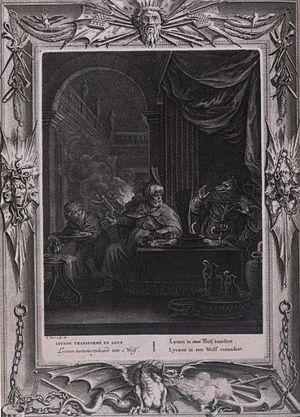
Gravure de B. Picart reprenant le mythe de Lycaon. XVIIIeme siecle.
Un lycanthrope /li.kɑ̃.tʁɔp/, plus connu en français sous le nom de loup-garou /lu.ɡa.ʁu/, est, dans les mythologies, les légendes et les folklores principalement issus de la civilisation européenne, un humain qui a la capacité de se transformer, partiellement ou complètement, en loup, ou en créature anthropomorphe proche du loup.